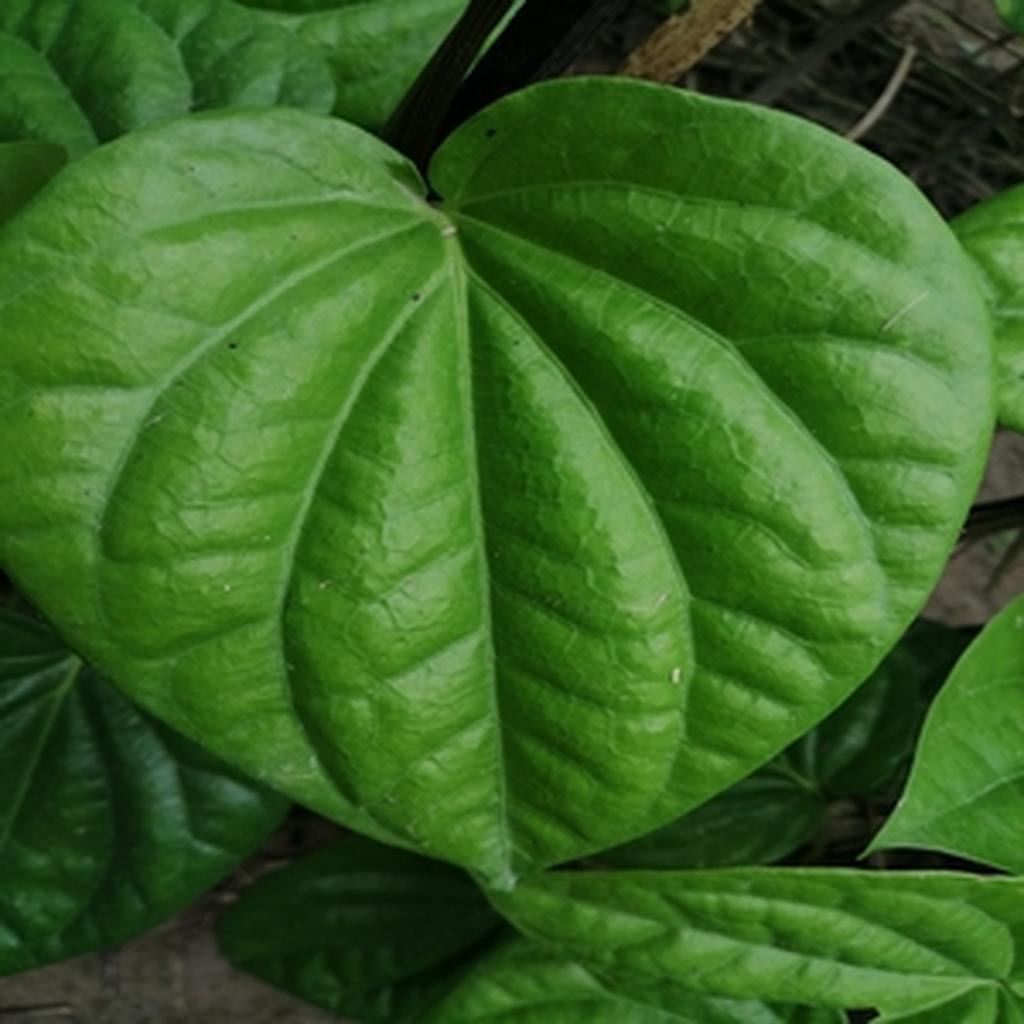
Label: Healthy_Leaf